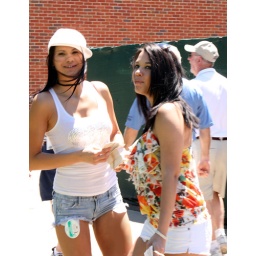
The cute young girls playfully jump in front of my camera as I take photos of the group ahead.